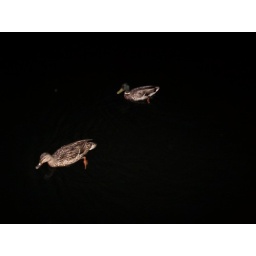
at night swimming in river